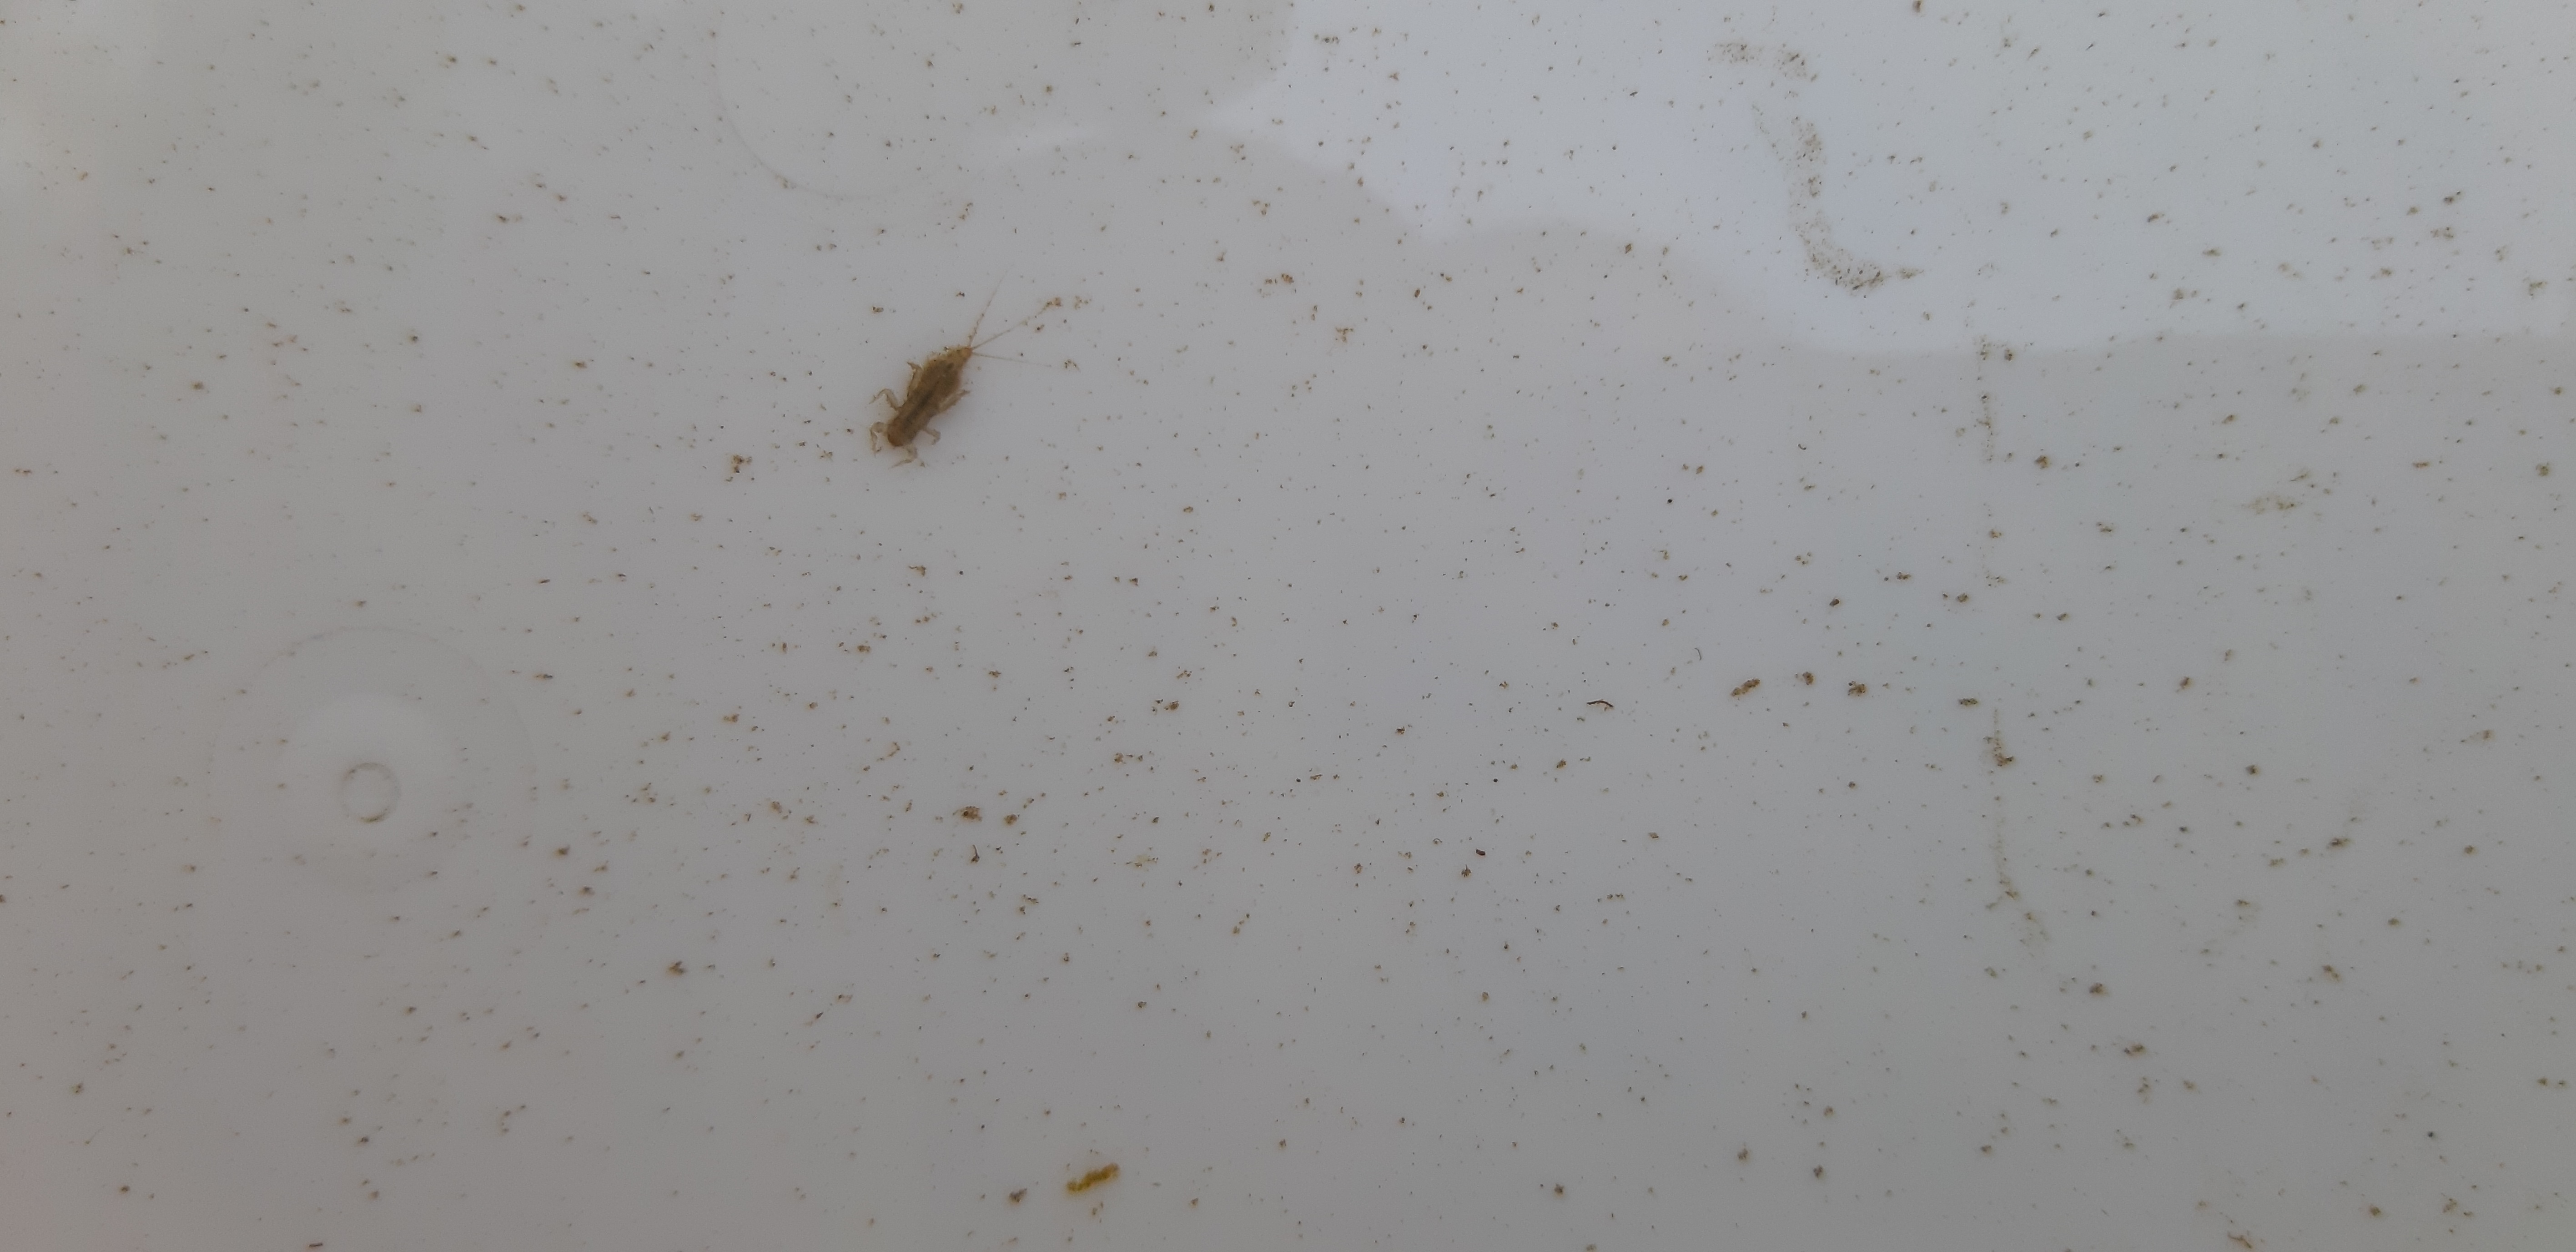
Macroinvertebrate group: other_mayflies